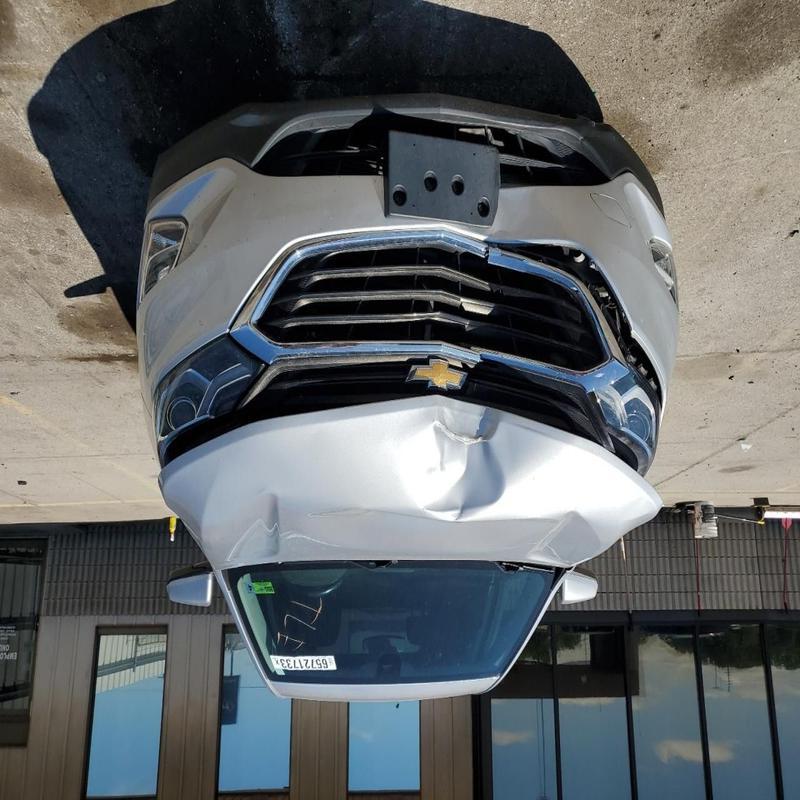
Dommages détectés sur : pare-choc avant, capot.
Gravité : majeur